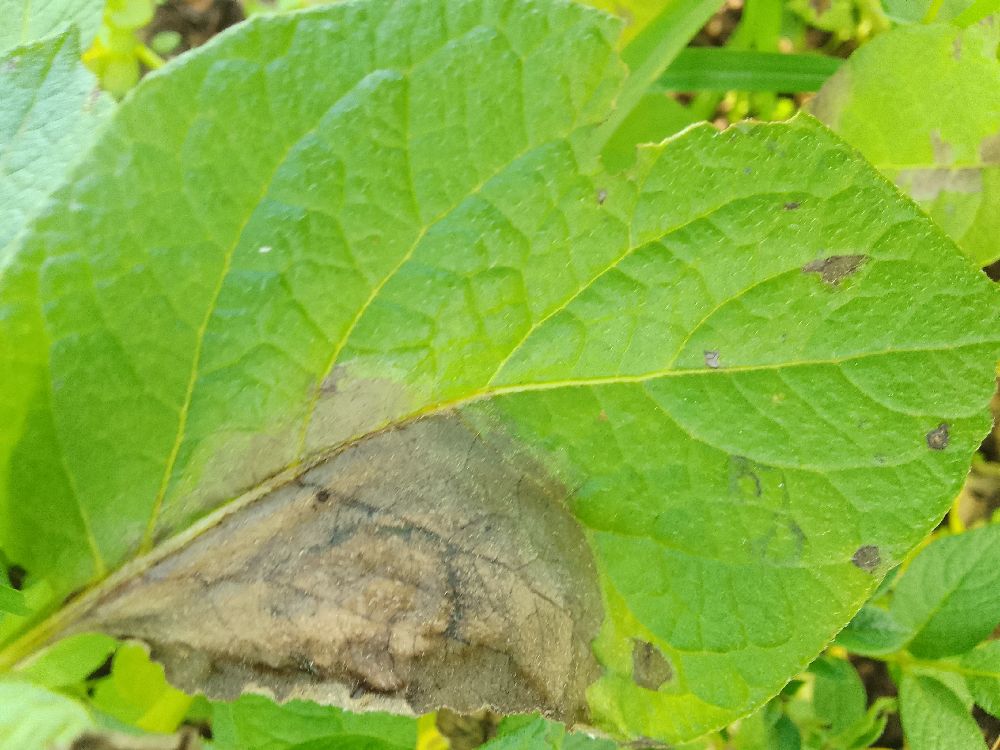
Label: Late blight